Slam Book (film)

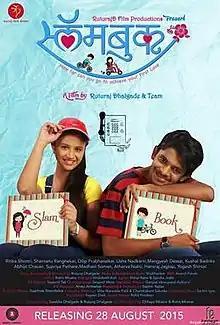
Official poster

Slam Book is a 2015 Marathi language drama film which is produced by Ruturaj D Film Productions and directed by Ruturaj Dhalgade. The screenplay by Ruturaj Dhalgade centres on a teenage love story.